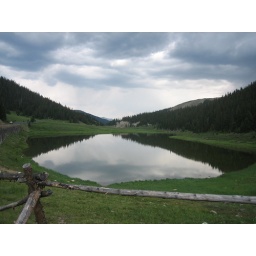
Little lake in the mountains